Mariah Carey

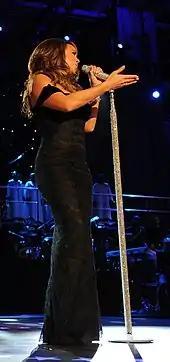
Carey performing "Hero" during the 2009 Neighborhood Inaugural Ball for Barack Obama

Despite being called a "show stopper" and "the 1990s pop phenomenon", Carey suffered from stage fright in her early years in the music industry. One of her earliest performances was at "MTV Unplugged", which received positive reception as Carey silenced critics saying her vocals were studio-made. Chan identifies the Milli Vanilli lip syncing controversy as a potential contributor to the initial accusations. Carey's "The Star-Spangled Banner" rendition at the Super Bowl XXXVI was called "stunning" by "Billboard". She also performed "America the Beautiful" at the 1990 NBA Finals in which "Rolling Stone" writer, Brittany Spanos, stated the players were struck "with awe by the incredible talent of a burgeoning young star". The singer received the only standing ovation of the night at the 48th Annual Grammy Awards, after performing the medley of "We Belong Together and "Fly Like a Bird". Although Carey's performance at "Dick Clark's New Year's Rockin' Eve 2017" was marred by technical issues, she returned to the stage a year later and, according to "Time", "effectively redeemed herself".